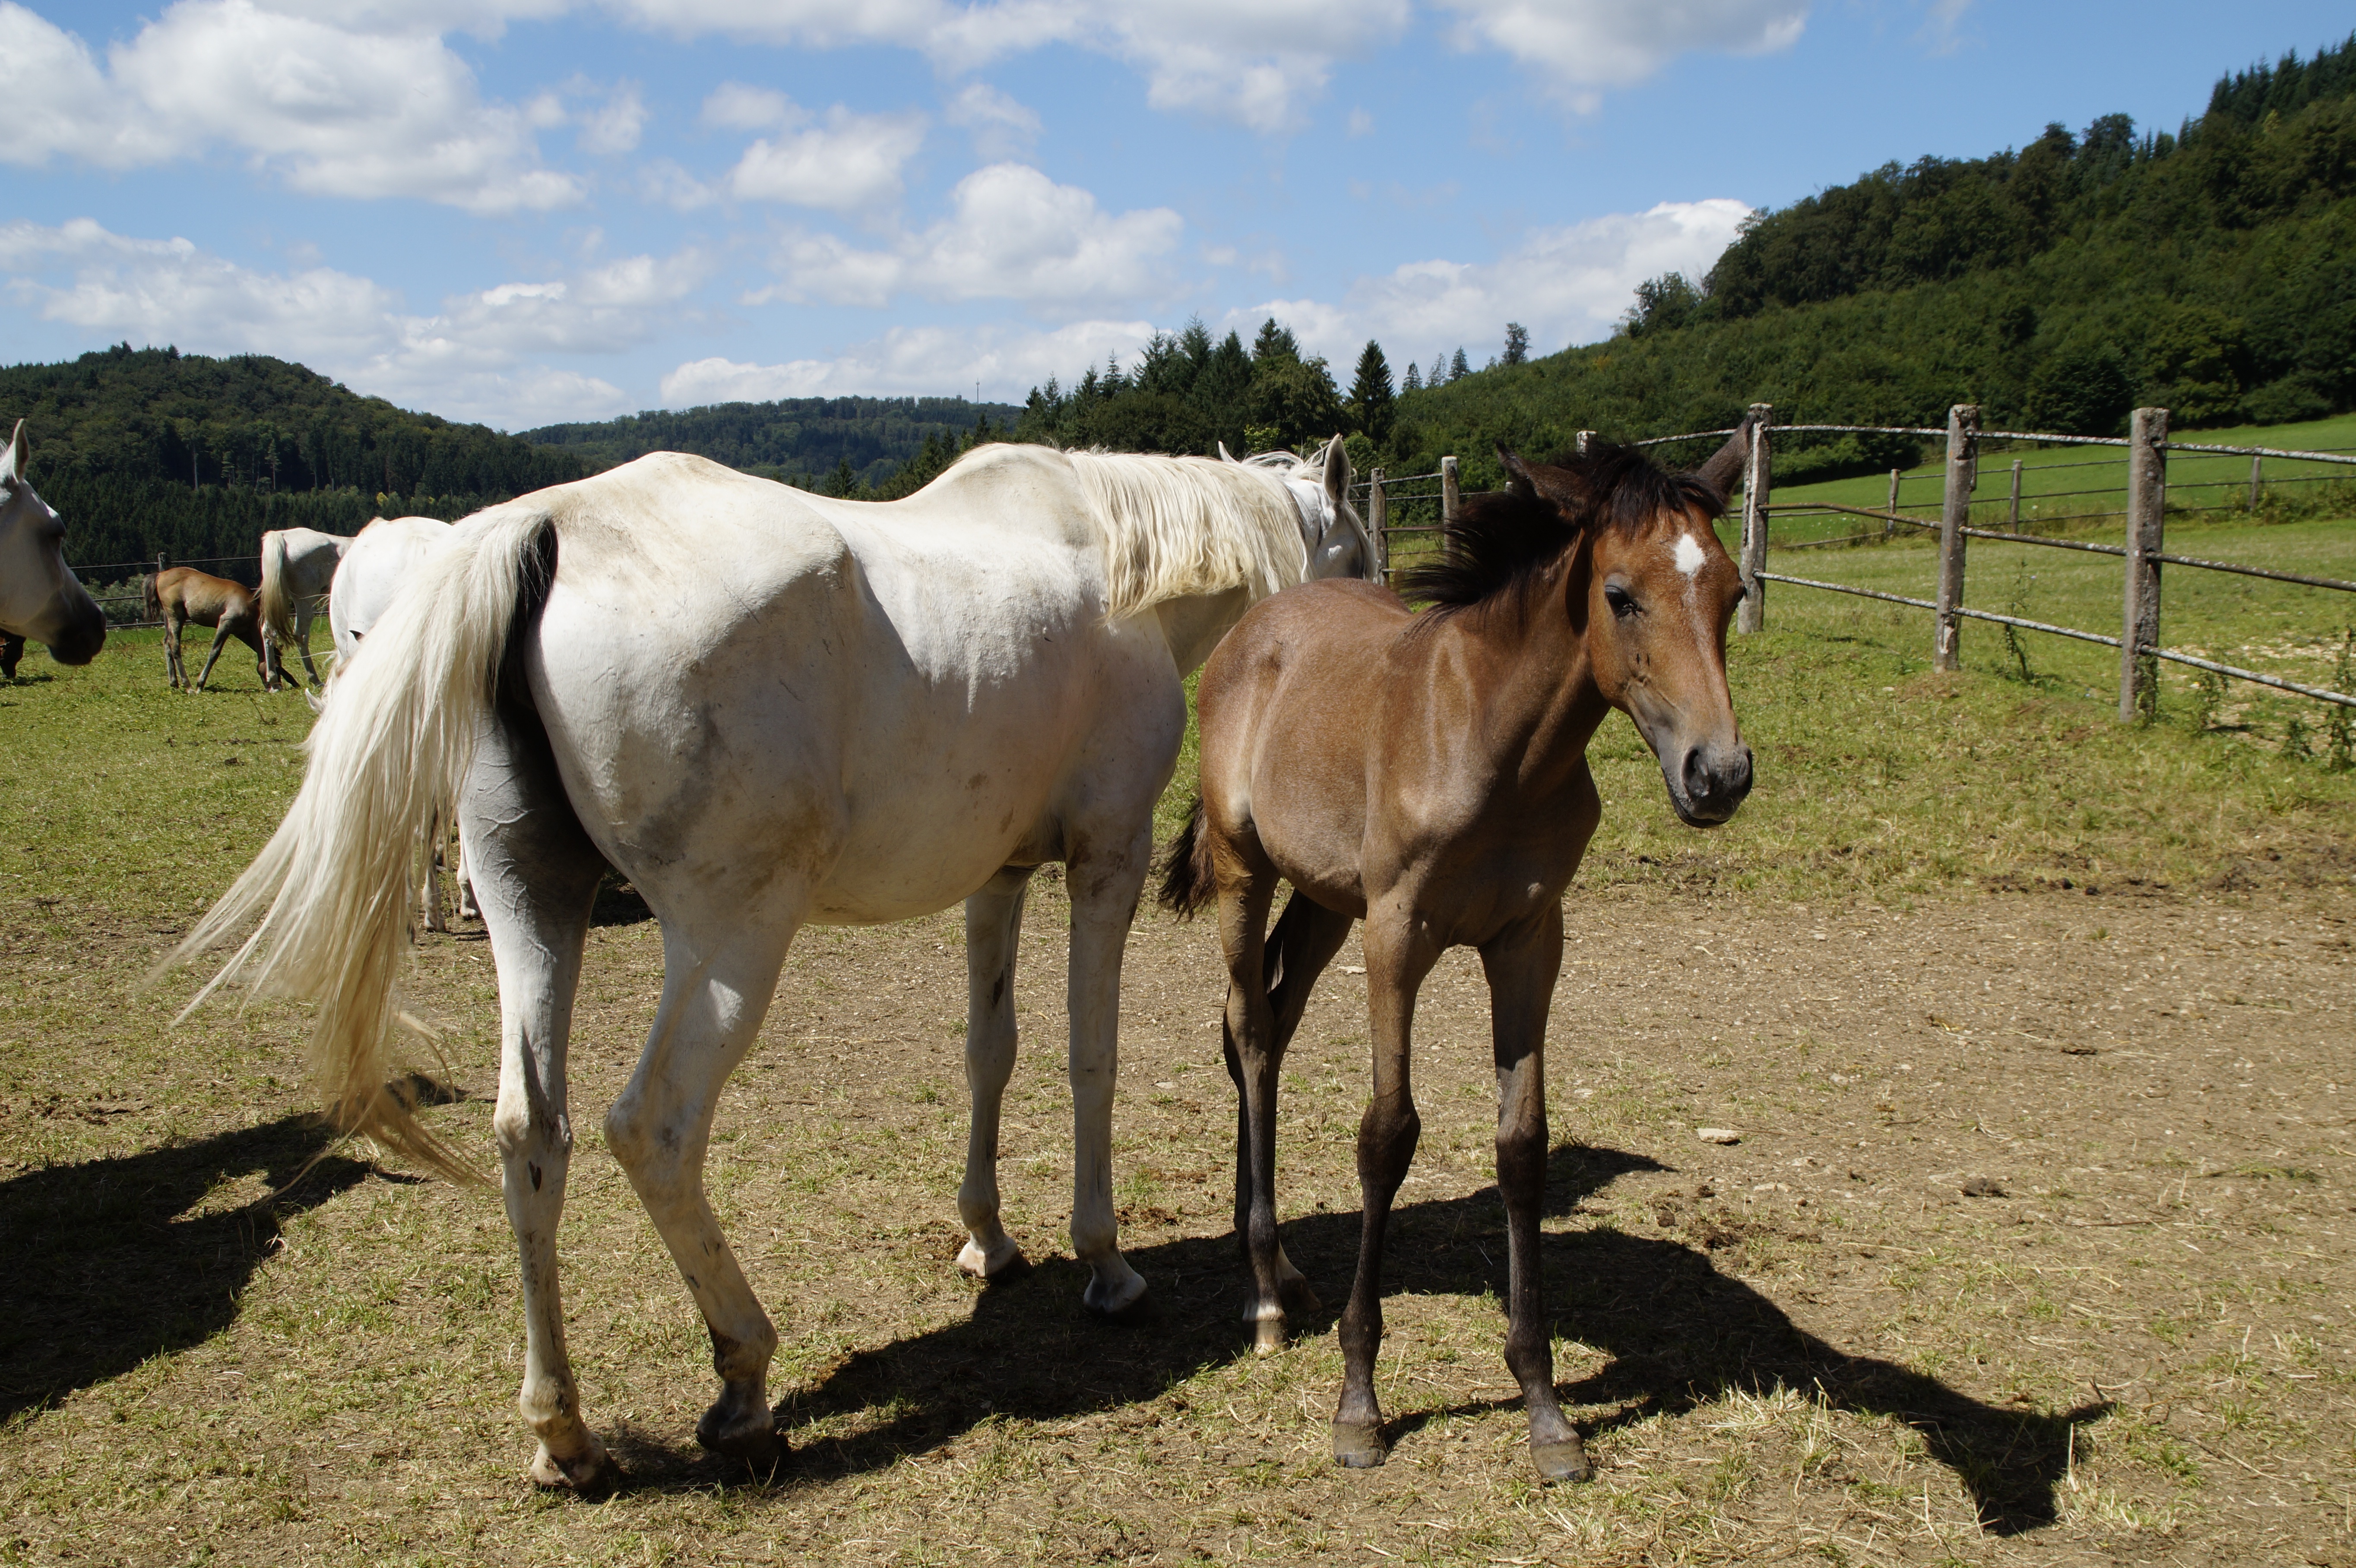
nature, farm, meadow, flock, summer, herd, pasture, grazing, ranch, horse, mammal, stallion, mane, fauna, paddock, animals, vertebrate, mare, coupling, mold, foal, colt, thoroughbred arabian, rural area, stud, pack animal, arabs, mare with foal, mare herd, country stud, arab breed, horse like mammal, mustang horse